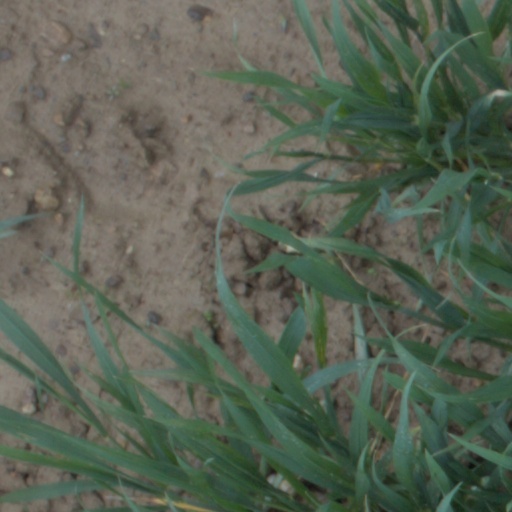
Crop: wheat